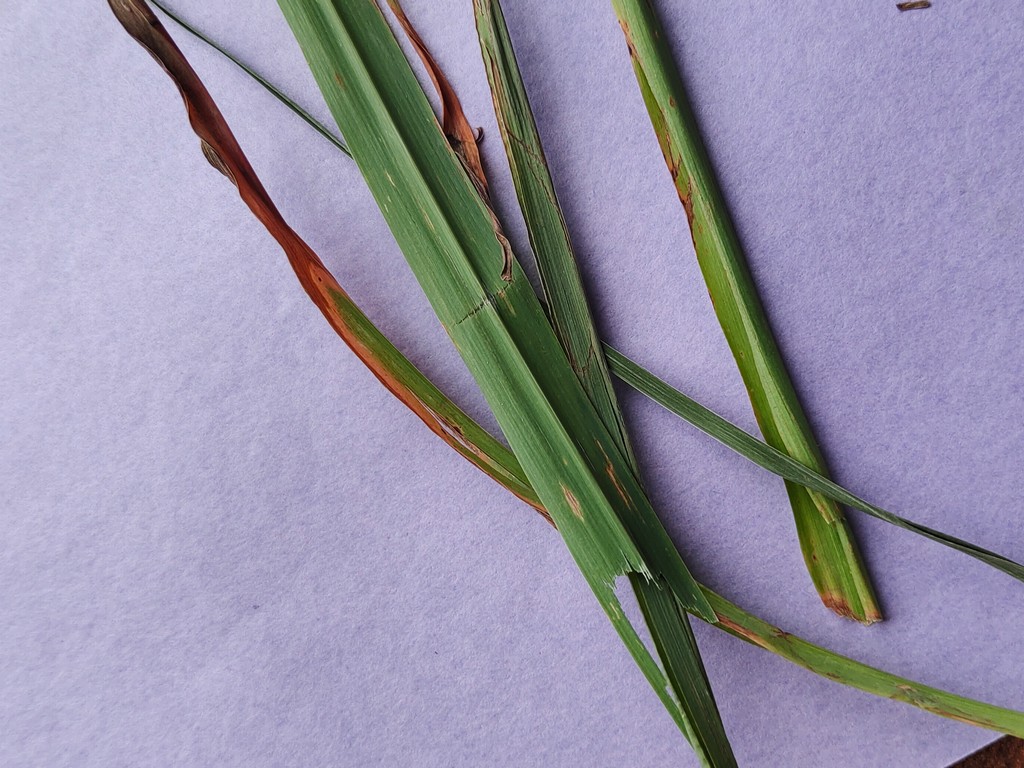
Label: Unhealthy